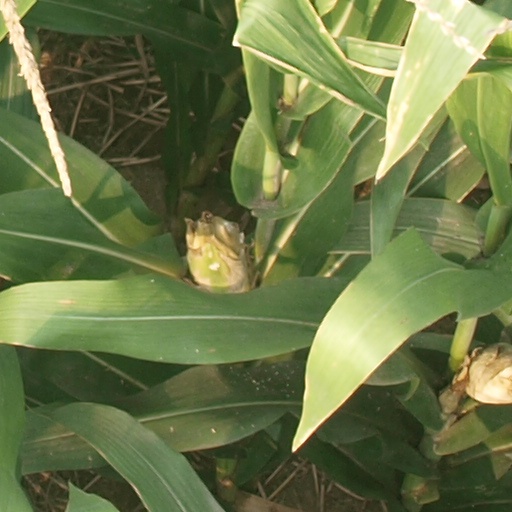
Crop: maize; corn